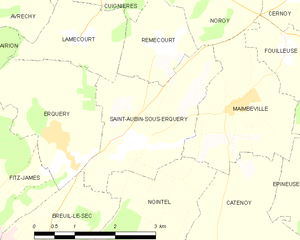
Saint-Aubin-sous-Erquery est une commune française située dans le département de l'Oise, en région Hauts-de-France. Ses habitants sont appelés les Saint-Aubinois et les Saint-Aubinoises.